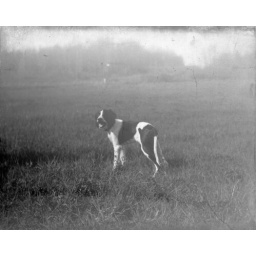
Dog in field, from 4 x 5 glass plate neg, set A, around 1900 I think.